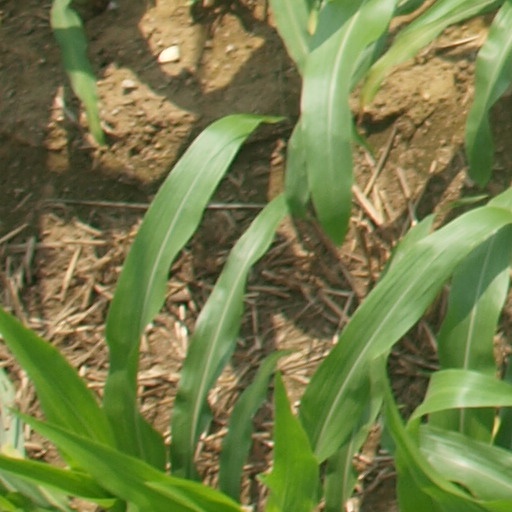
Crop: maize; corn